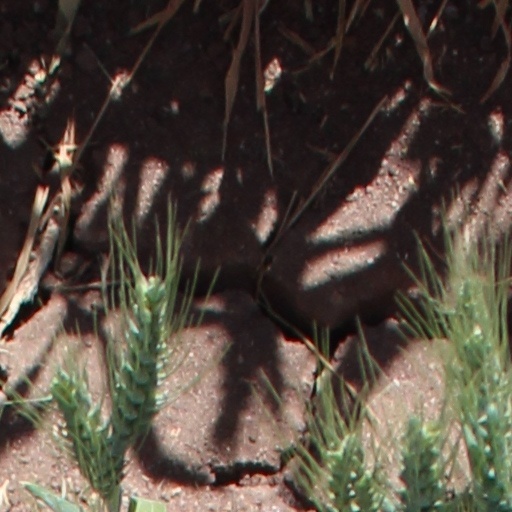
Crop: wheat